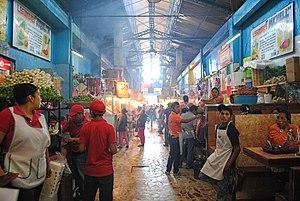
Allée des viandes rôties, marché d'Oaxaca de Juarez, à Oaxaca, au Mexique (2014)
Un marché humide, ou wet market en anglais, parfois appelé aussi marché d'animaux vivants, est un marché qui vend des animaux vivants ou déjà abattus, qu'ils soient sauvages ou d'élevage. Le terme est également utilisé pour désigner des marchés de produits frais en général, mais depuis le début de la pandémie de Covid-19 en 2020, l'attention mondiale s'est fortement concentrée sur marchés vendant des animaux vivants, parfois sauvages et sur la variété importante des animaux et des denrées vendus dans ce type de marché.